Chala

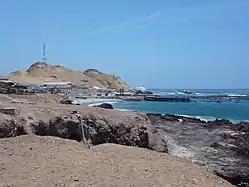
The "Coast".

The Chala or "Coast" is one of the eight natural regions in Peru. It is formed by all the western lands that arise from sea level up to the height of 500 meters. The coastal desert of Peru is largely devoid of vegetation but a unique fog and mist-fed ecosystem called Lomas is scattered among hills near the Pacific coast as elevations up to .